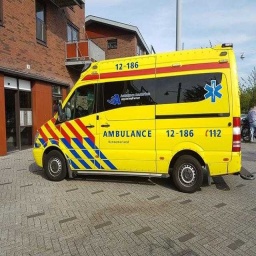
Label: ambulance